Douglas Forsythe Kelley

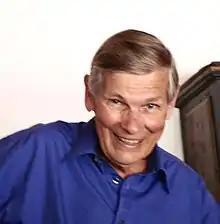
Douglas Kelley

Douglas Forsythe Kelley (August 9, 1928 – November 21, 2021) was an American industrial designer who was known for designing the T-chair and the Elna Lotus sewing machine.